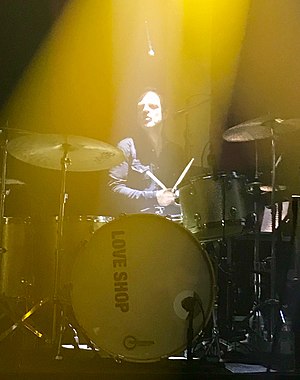
Thomas Duus
Thomas Duus med Love Shop i 2019
Thomas Duus er en dansk trommeslager.